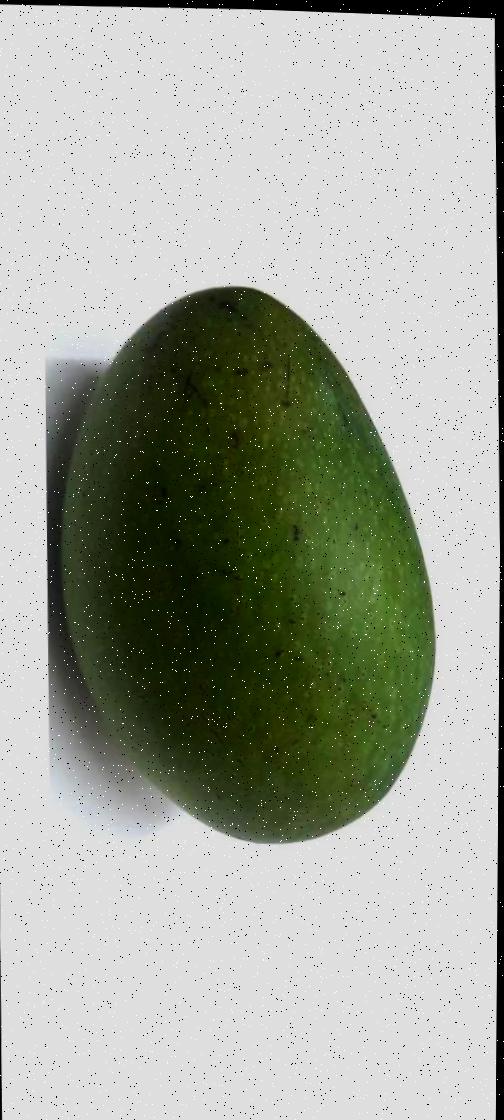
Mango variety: Ashshina Zhinuk